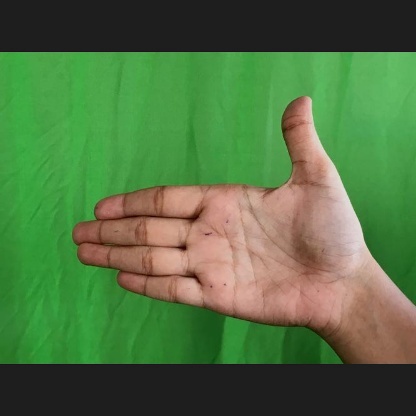
Mudra: Ardhachandran